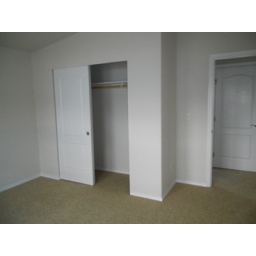
i'm standing at the window that looks out to the front. that door in the hall is a linen closet